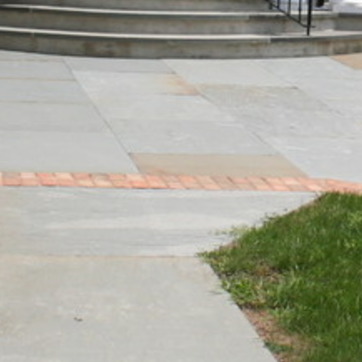
Material: brick